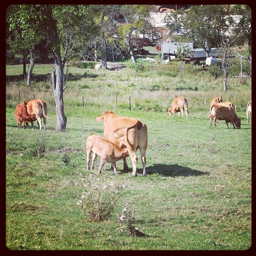
A cow suckling from its mother in a field.
A young calf suckles from its mother as they graze with other cows.
Cattle grazing in a green field with trees.
Farm animals are grazing in a green field.
Small group of cows in an open field grazing and eating.